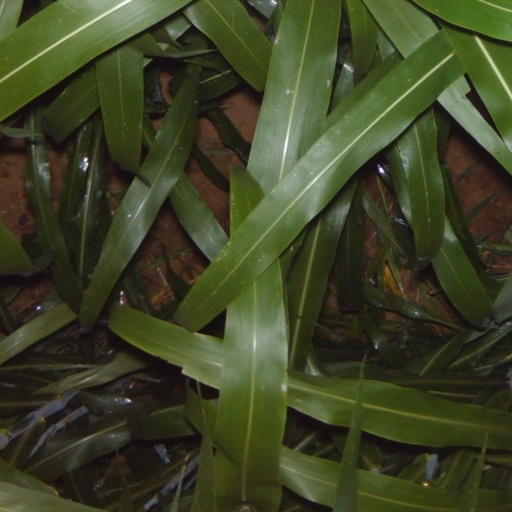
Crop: sorghum